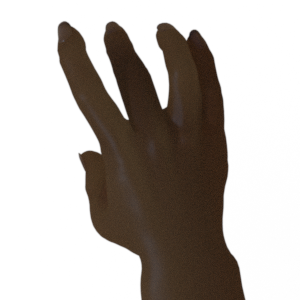
Label: paper